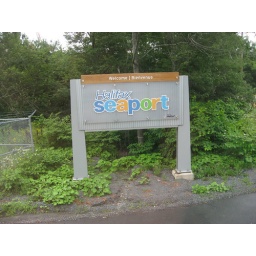
Drive-by shot of the entry sign as our tour left the ship in Halifax.